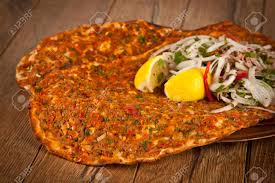
Yemek: lahmacun